Gregory Touhill

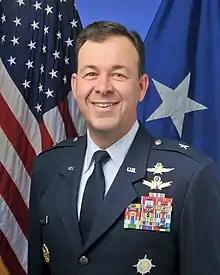
1st Chief Information Security Officer (2016-2017)

Brigadier General Gregory (Greg) J. Touhill is Director of the Carnegie Mellon University Software Engineering Institute’s CERT Division. Previously, he was the president of AppGate Federal Group (previously Cyxtera Federal Group).